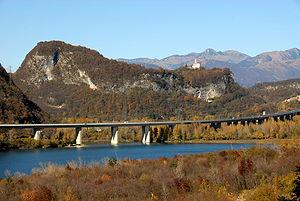
Le lac de Cavazzo est le plus grand lac de la région de Frioul-Vénétie Julienne en Italie.
Cavazzo Carnico est une commune italienne de la province d'Udine dans la région Frioul-Vénétie Julienne en Italie.
L'autoroute italienne A23 est également connu sous le nom de l'Autoroute Alpes-Adriatique ou en italien : "Autostrada Alpe-Adria" et un axe autoroutier qui relie l'Italie à l'Autriche. L'autoroute A23 représente la principale liaison routière entre l'Italie et l'Europe centrale. Cette autoroute prend le relais de l'autoroute autrichienne A2 en territoire italien à la hauteur de la ville de Tarvisio dans la province d'Udine située en région Frioul-Vénétie Julienne. Sa longueur est de 120 kilomètres.